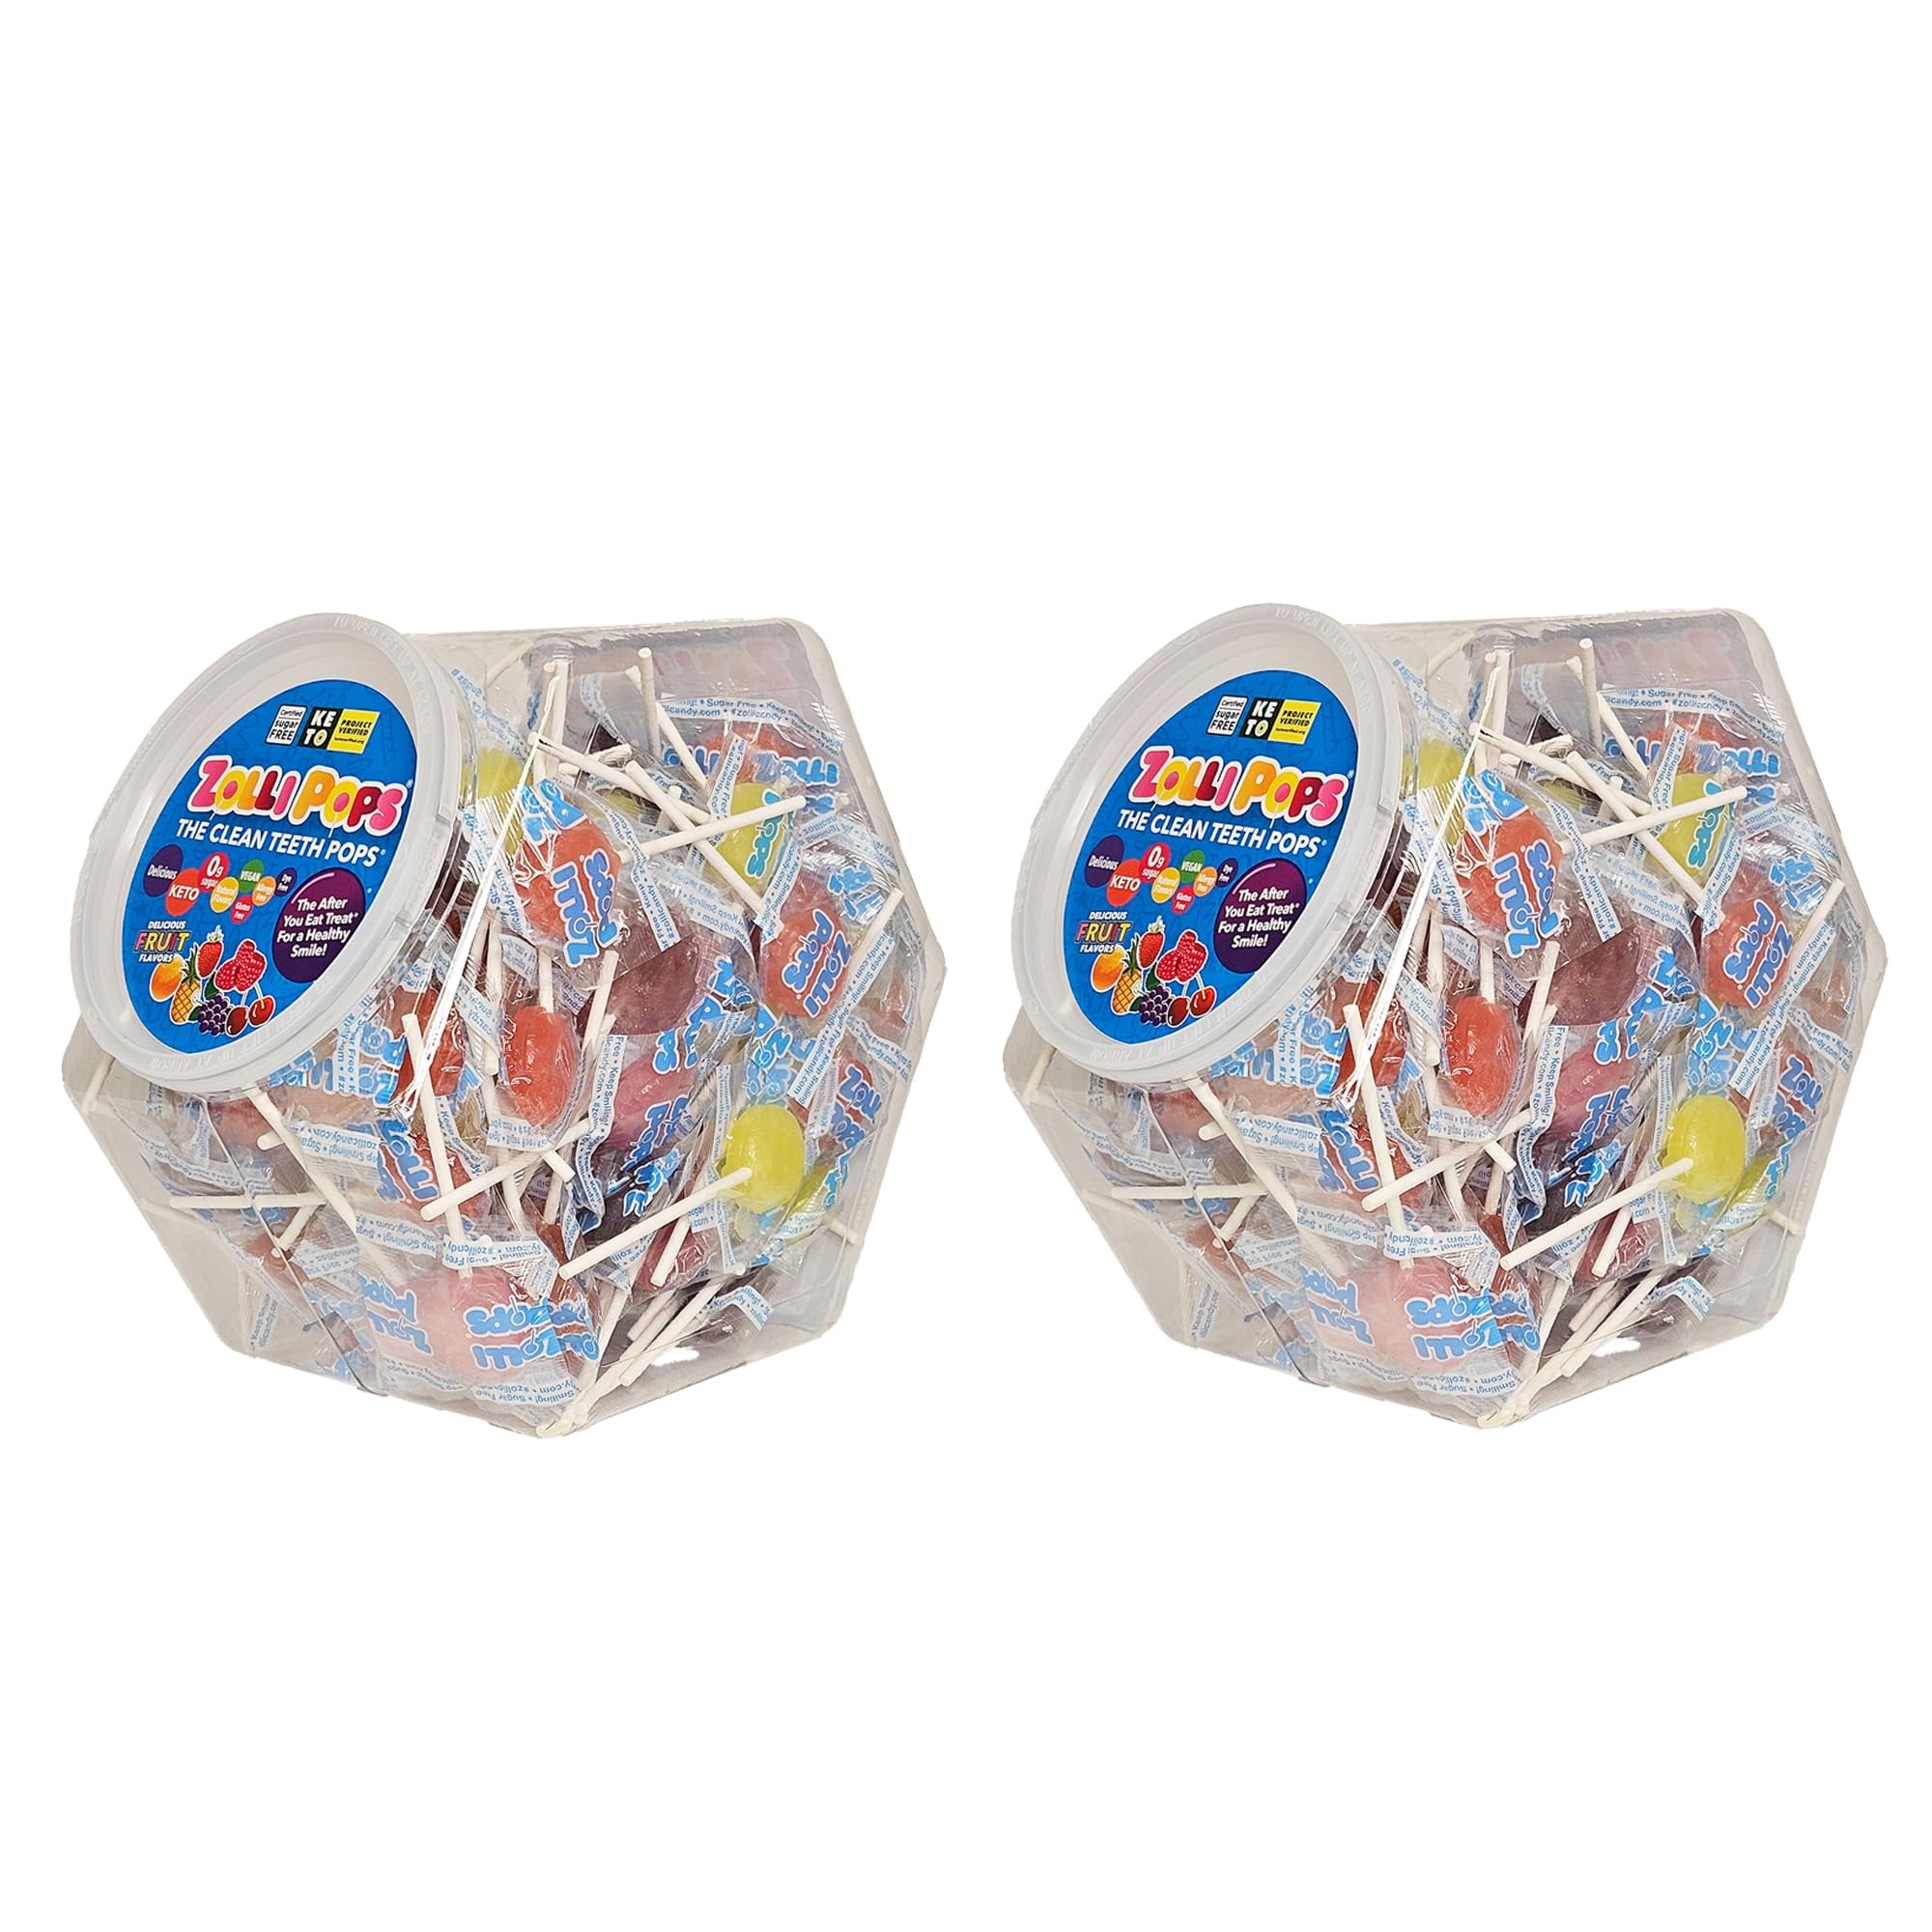
Item Name: Zollipops Clean Teeth Lollipops, Assorted Flavors, 29 Ounce (2 Count)
Bullet Point 1: Dental-Friendly Lollipops: Zolli Pops are dentist-approved and designed to promote oral health, offering a delicious way to enjoy candy while maintaining clean teeth.
Bullet Point 2: Assorted Flavors: Experience a delightful variety of flavors in every pack, ensuring a tasty and satisfying experience for those with diverse taste preferences.
Bullet Point 3: Kid-Friendly and Parent-Approved: Loved by kids and approved by parents, Zolli Pops offer a balance of great taste and dental benefits, making them a smart choice for the whole family.
Bullet Point 4: Sugar-Free Goodness: Enjoy guilt-free indulgence with Zolli Pops, as they are sugar-free, making them a smart choice for those looking to reduce sugar intake without sacrificing taste.
Bullet Point 5: Convenient On-the-Go Pack: Packaged for convenience, these lollipops are ideal for on-the-go enjoyment, whether in your bag, pocket, or as a delightful addition to your candy dish at home.
Value: 58.0
Unit: Ounce

Price: 121.91